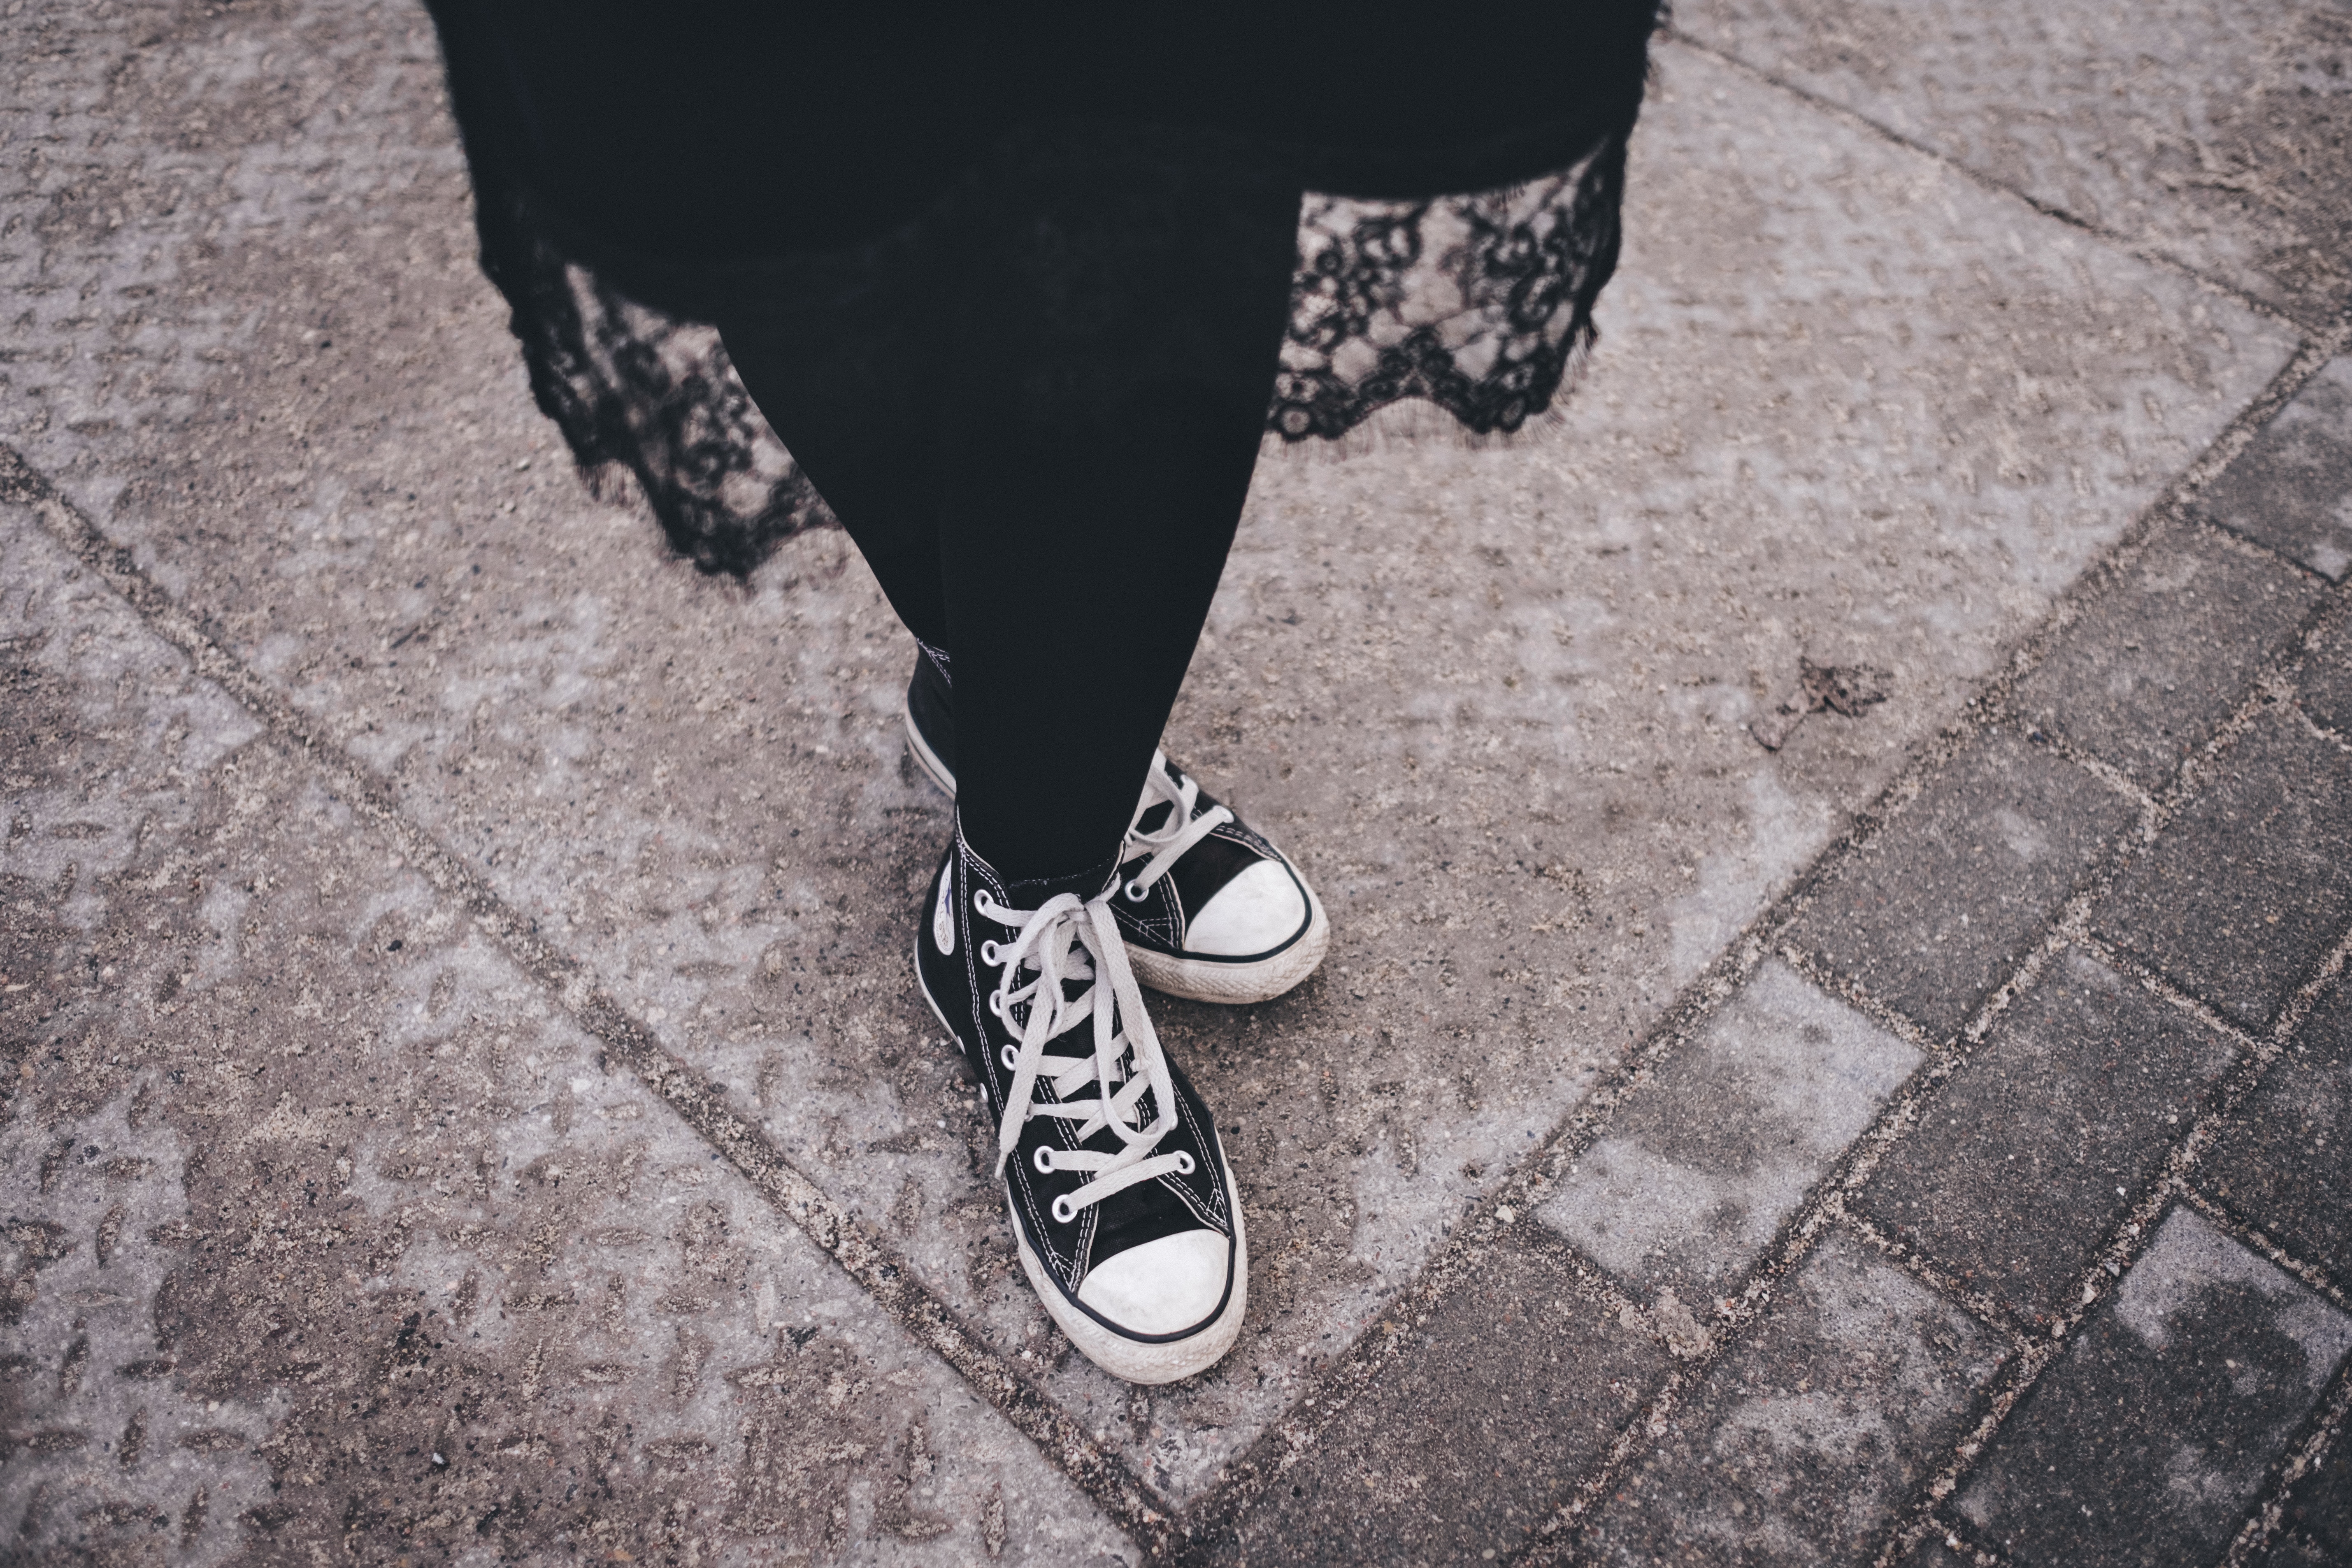
white, black, footwear, black and white, leg, human leg, shoe, snapshot, monochrome photography, ankle, monochrome, human body, photography, foot, Plimsoll shoe, street fashion, road surface, fashion accessory, plant, style, jeans, tights, leggings, trousers, street, athletic shoe, asphalt